Pars intermedia

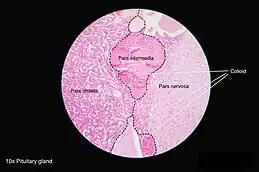
Pars intermedia is seen between pars distalis and pars nervosa.

The pars intermedia is one of the three parts of the anterior pituitary. It is a section of tissue sometimes called a middle or intermediate lobe, between the pars distalis, and the posterior pituitary. It is a small region that is largely without blood supply. The cells in the pars intermedia are large and pale. They surround follicles that contain a colloidal matrix.